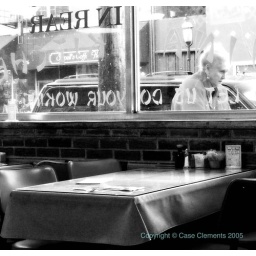
An elderly woman walks past the window as we're looking out. The table below the window is empty.